Scott Reardon

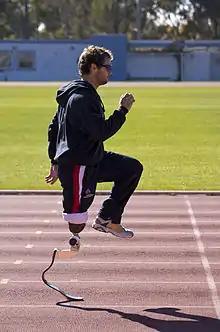
Reardon running at the AIS

Reardon is a T42 classified athlete. He is based at the Australian Institute of Sport where he is coached by Iryna Dvoskina. He was active in sport before his accident and was concerned following his accident that he would not be able to run again. He was representing Australia in 2007 in the 100-metre event. He competed at the 2011 IPC Athletics World Championships making three finals but not winning a medal. At the 2012 London Paralympics, he won a silver medal in the Men's 100 m T42 and placed fourth in the Men's 200 m T42.